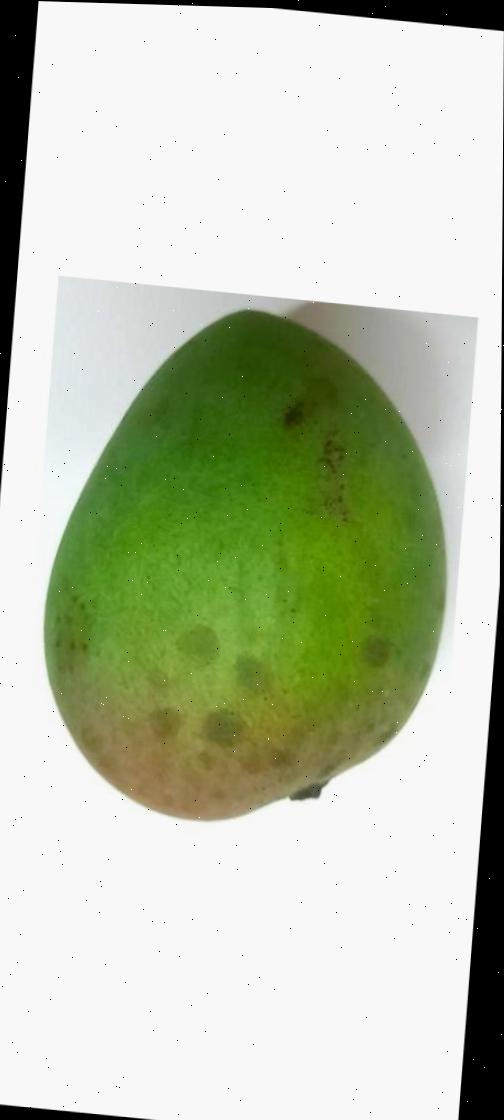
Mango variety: Harivanga